Stalybridge

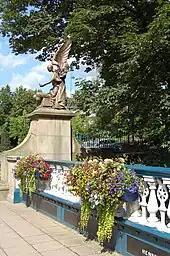
Victoria Bridge

In 1867, Stalybridge was disturbed by the arrival of William Murphy. Records of this man indicate that his sole interest was to sow the seeds of dissent between Roman Catholics, who by this time had grown to significant proportions, and Protestants. He succeeded in this goal only too well for a full year. During 1868, there were a number of violent disturbances and rioting created by this man who described himself as a "renegade Roman Catholic". In his lectures to the public, "pretending to expose the religious practices of the Roman Catholic Church", he became a master at whipping up a crowd into a frenzy. Newspaper reports of the time told of his common practice of waving a revolver in the air in "a most threatening manner". On one occasion, he incited a riot of such proportions that Fr. Daley, the parish priest of St. Peter's, took to the roof of the church to defend it. A man was shot. The parish priest was tried but eventually acquitted at the Quarter Sessions. Following this incident, the community began to settle down and Murphy chose to extend his political activities elsewhere.